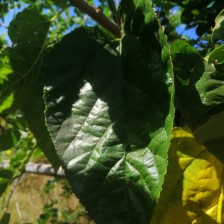
Variety: BlackAustralia